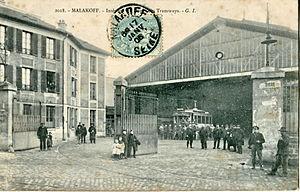
La Société des transports en commun de la région parisienne, ou STCRP, est la société qui a exploité les transports de voyageurs en surface dans l'ancien département de la Seine de 1921 à 1941, pour le compte de cette collectivité.
Le Musée des transports urbains, interurbains et ruraux est un musée consacré aux transports en commun. Il appartient à l'« Association du musée des transports urbains, interurbains et ruraux ».